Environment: real
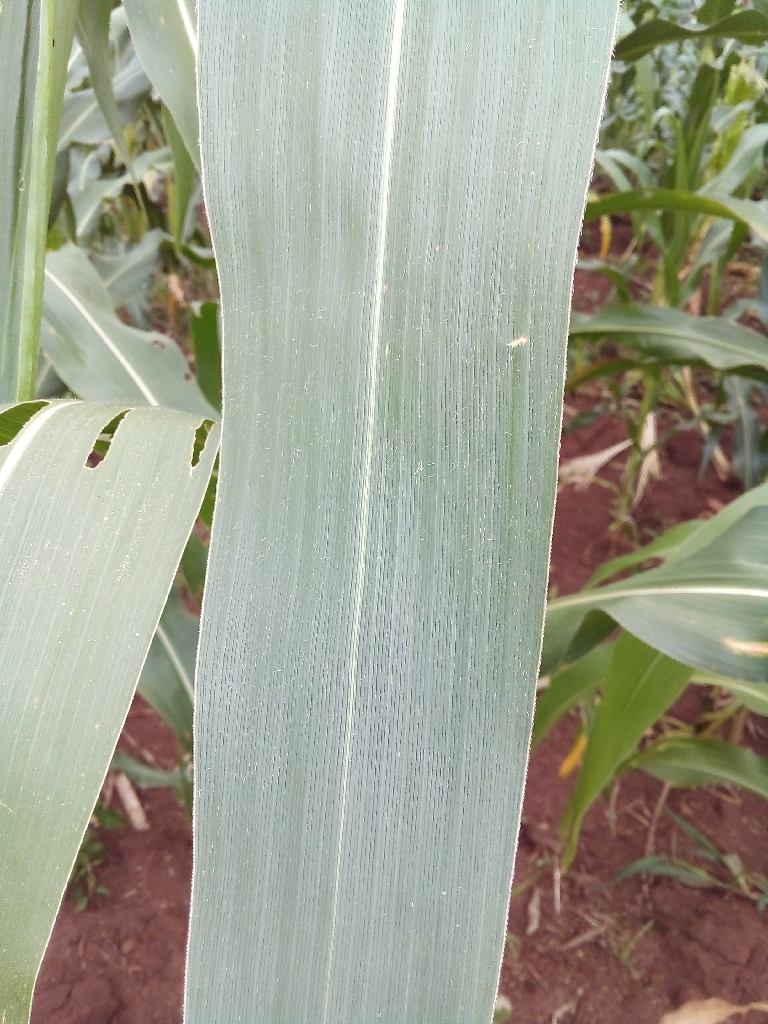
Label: healthy